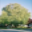
Label: willow_tree